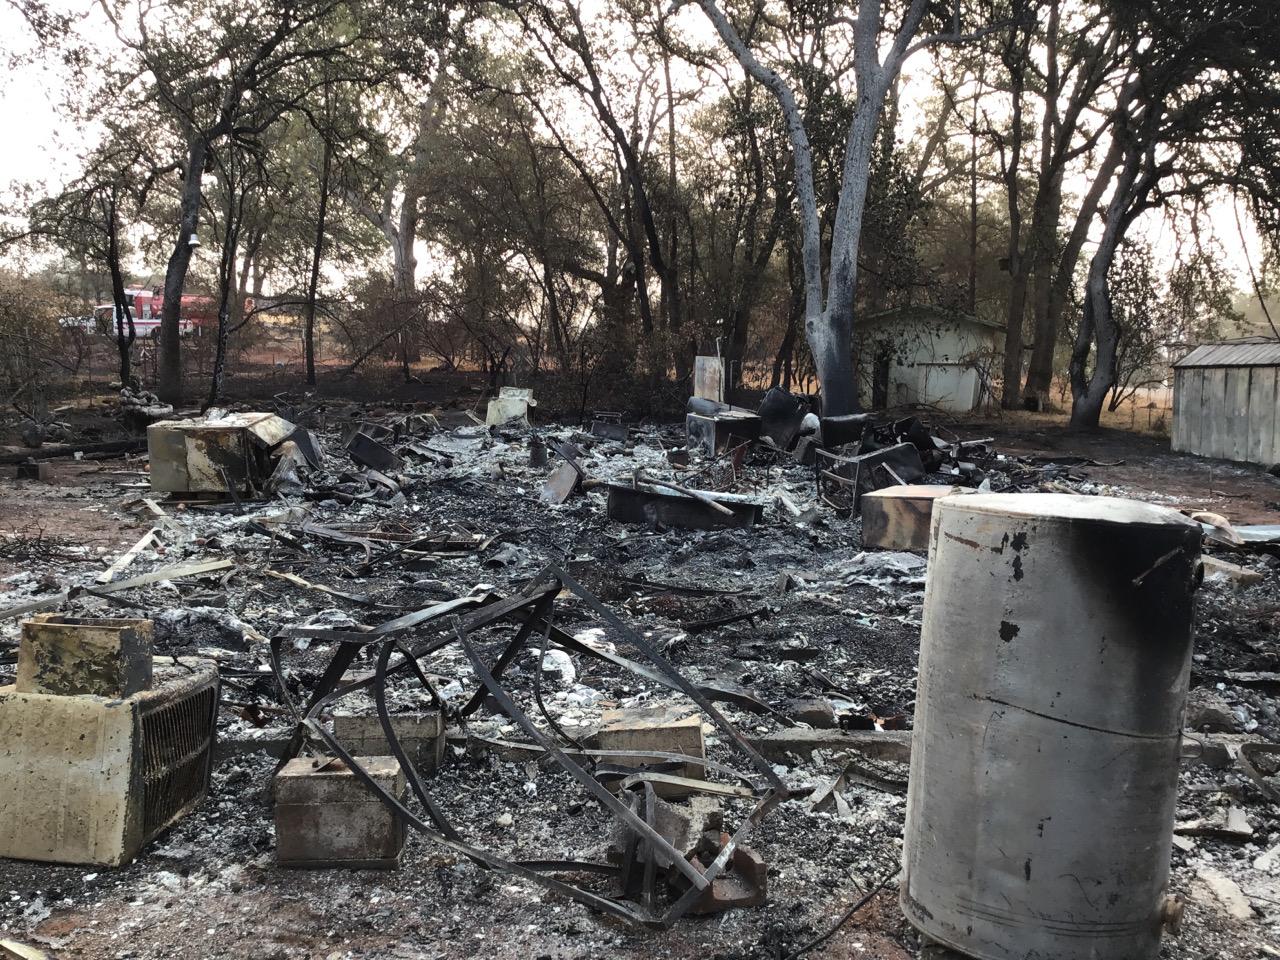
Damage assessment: destroyed